Julian of Norwich

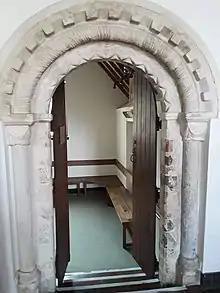
The entrance to the modern cell

Julian was an anchoress from at least the 1390s. Living in her cell, she would have played an important part within her community, devoting herself to a life of prayer to complement the clergy in their primary function as protectors of souls. Her solitary life would have begun after the completion of an onerous selection process. An important church ceremony would have taken place at St Julian's Church, in the presence of the bishop. During the ceremony, psalms from the Office of the Dead would have been sung for Julian (as if it were her funeral), and at some point she would have been led to her cell door and into the room beyond. The door would afterwards have been sealed up, and she would have remained in her cell for the rest of her life.